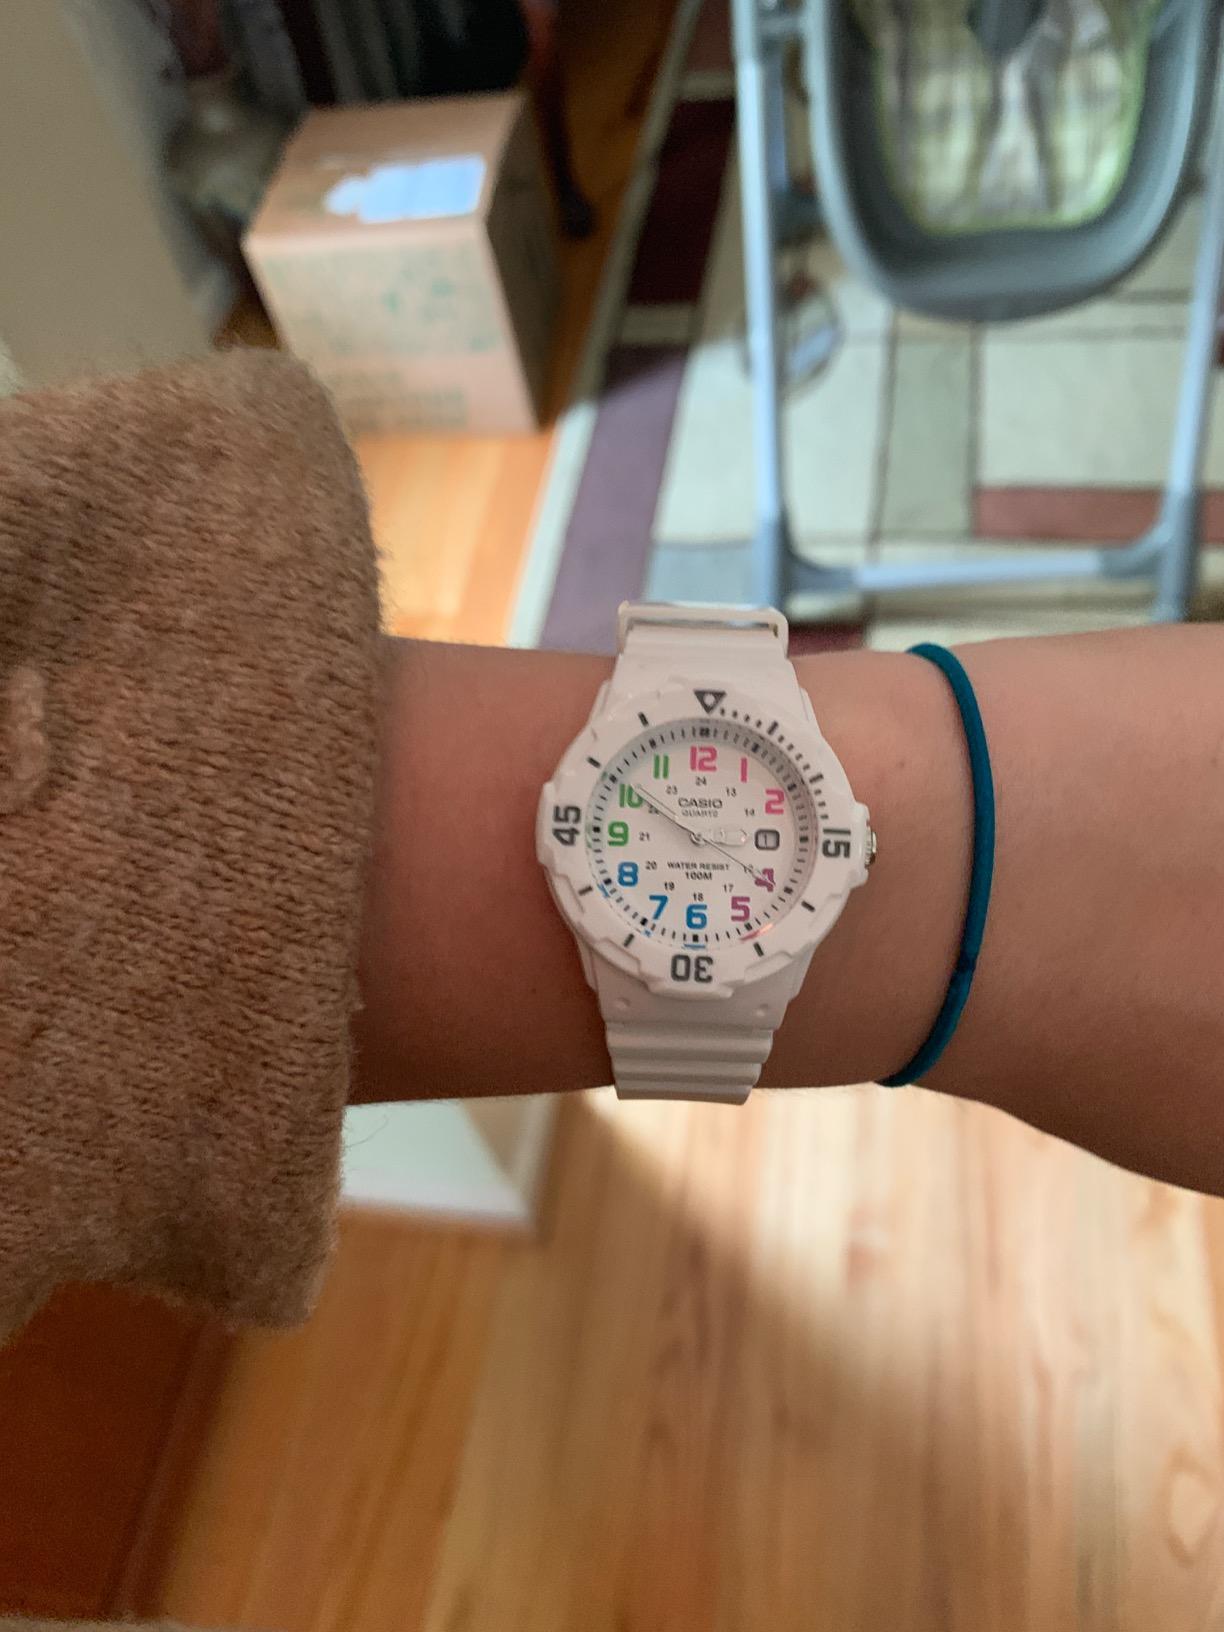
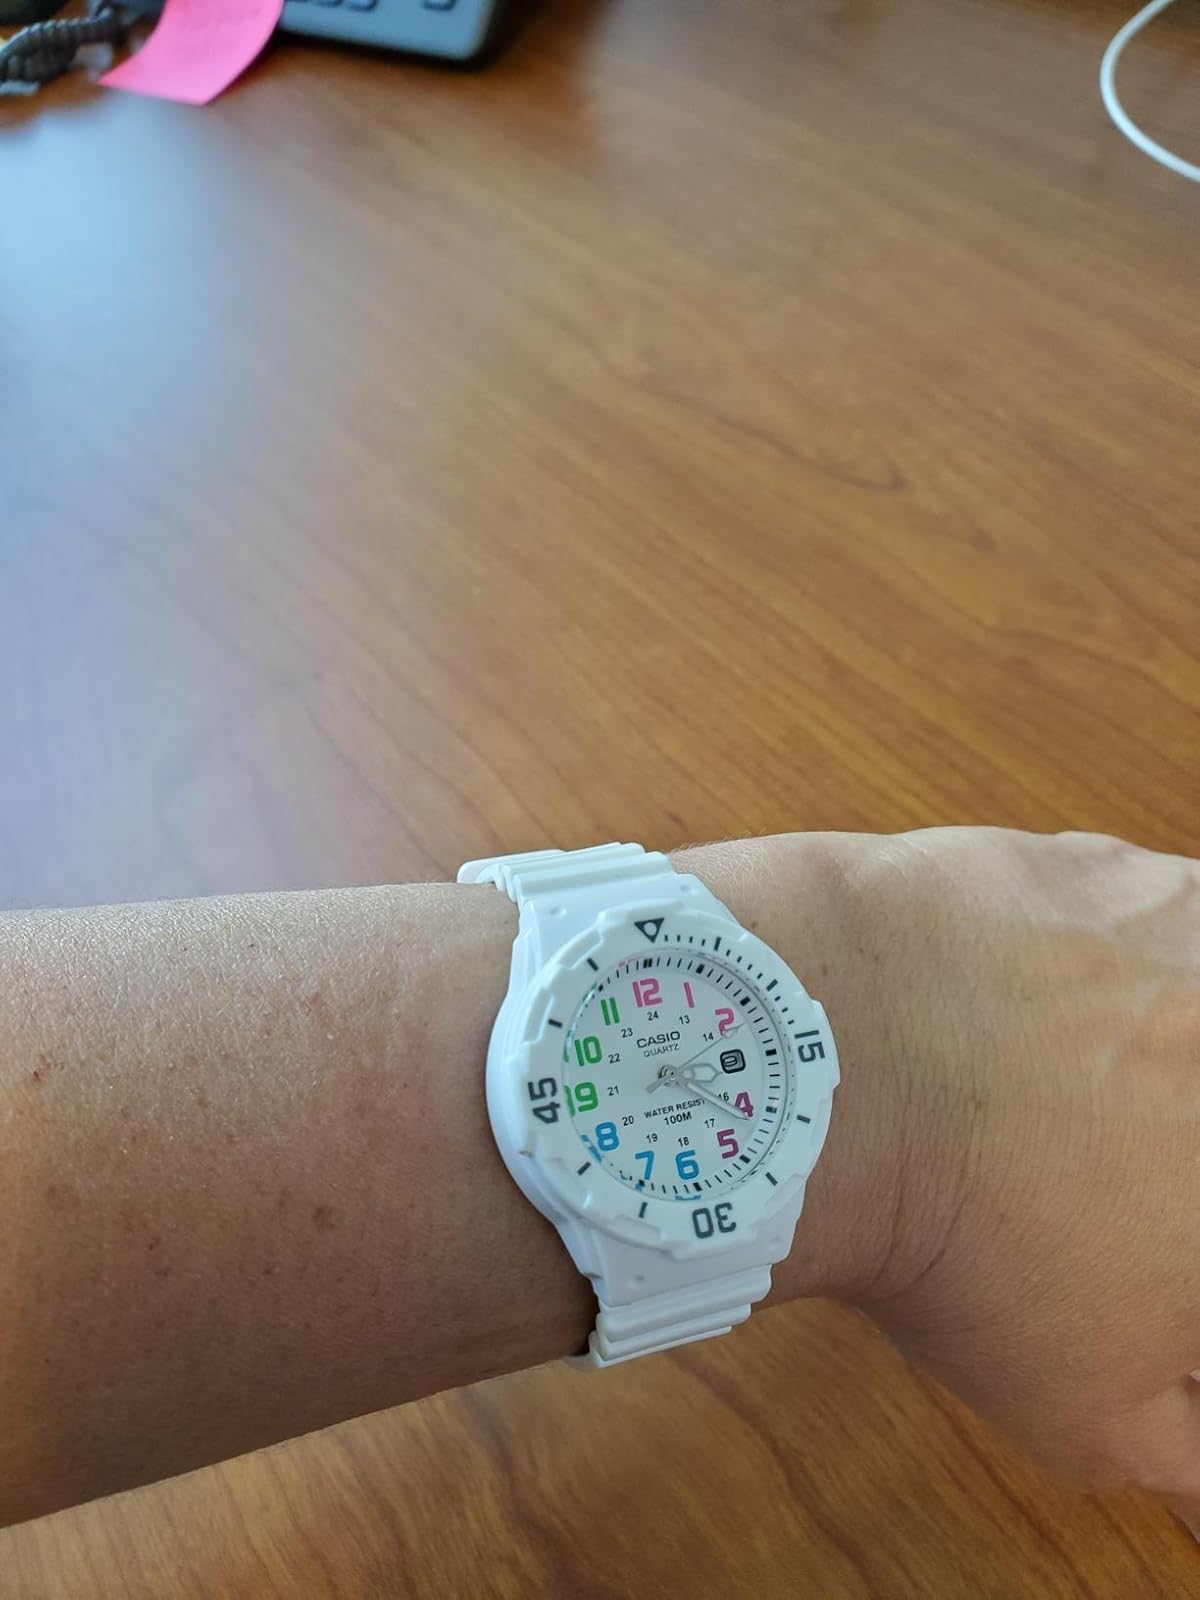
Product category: accessories_watch
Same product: yes